Israeli MIAs

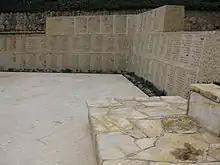
Commemorative wall at the Garden of the Missing in Action

In the Yom Kippur War 301 Israelis were captured by Syria and Egypt, 232 of whom by the Egyptians, 65 by the Syrians and 4 by the Lebanese. The majority of them were captured in the first stage of that war. Some Israeli soldiers reported after their release about the difficult conditions they faced: they were severely beaten by their captors, sometimes making them unconscious, while many reported that they were being investigated under torture.